Berlin Declaration (1945)

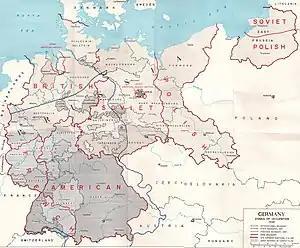
Occupation zones of Germany, 1945

The Berlin Declaration of 5 June 1945 or the Declaration regarding the defeat of Germany, had the governments of the United States, the Soviet Union, the United Kingdom, and France, acting on behalf of the Allies of World War II, jointly assume "de jure" "supreme authority" over Germany after its military defeat and asserted the legitimacy of their joint determination of issues regarding its administration and boundaries prior to the forthcoming Potsdam Conference.